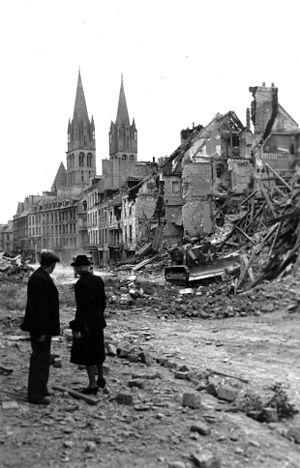
Un couple d'habitants regarde un bulldozer canadien déblayant les ruines de maisons détruites, rue de Bayeux, à Caen. En arrière-plan, les deux clochers de l'abbaye aux Hommes restés intactes.